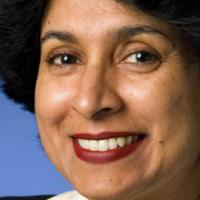
Age group: age 41-55